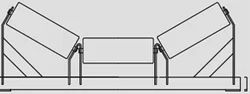
Label: Conveyor